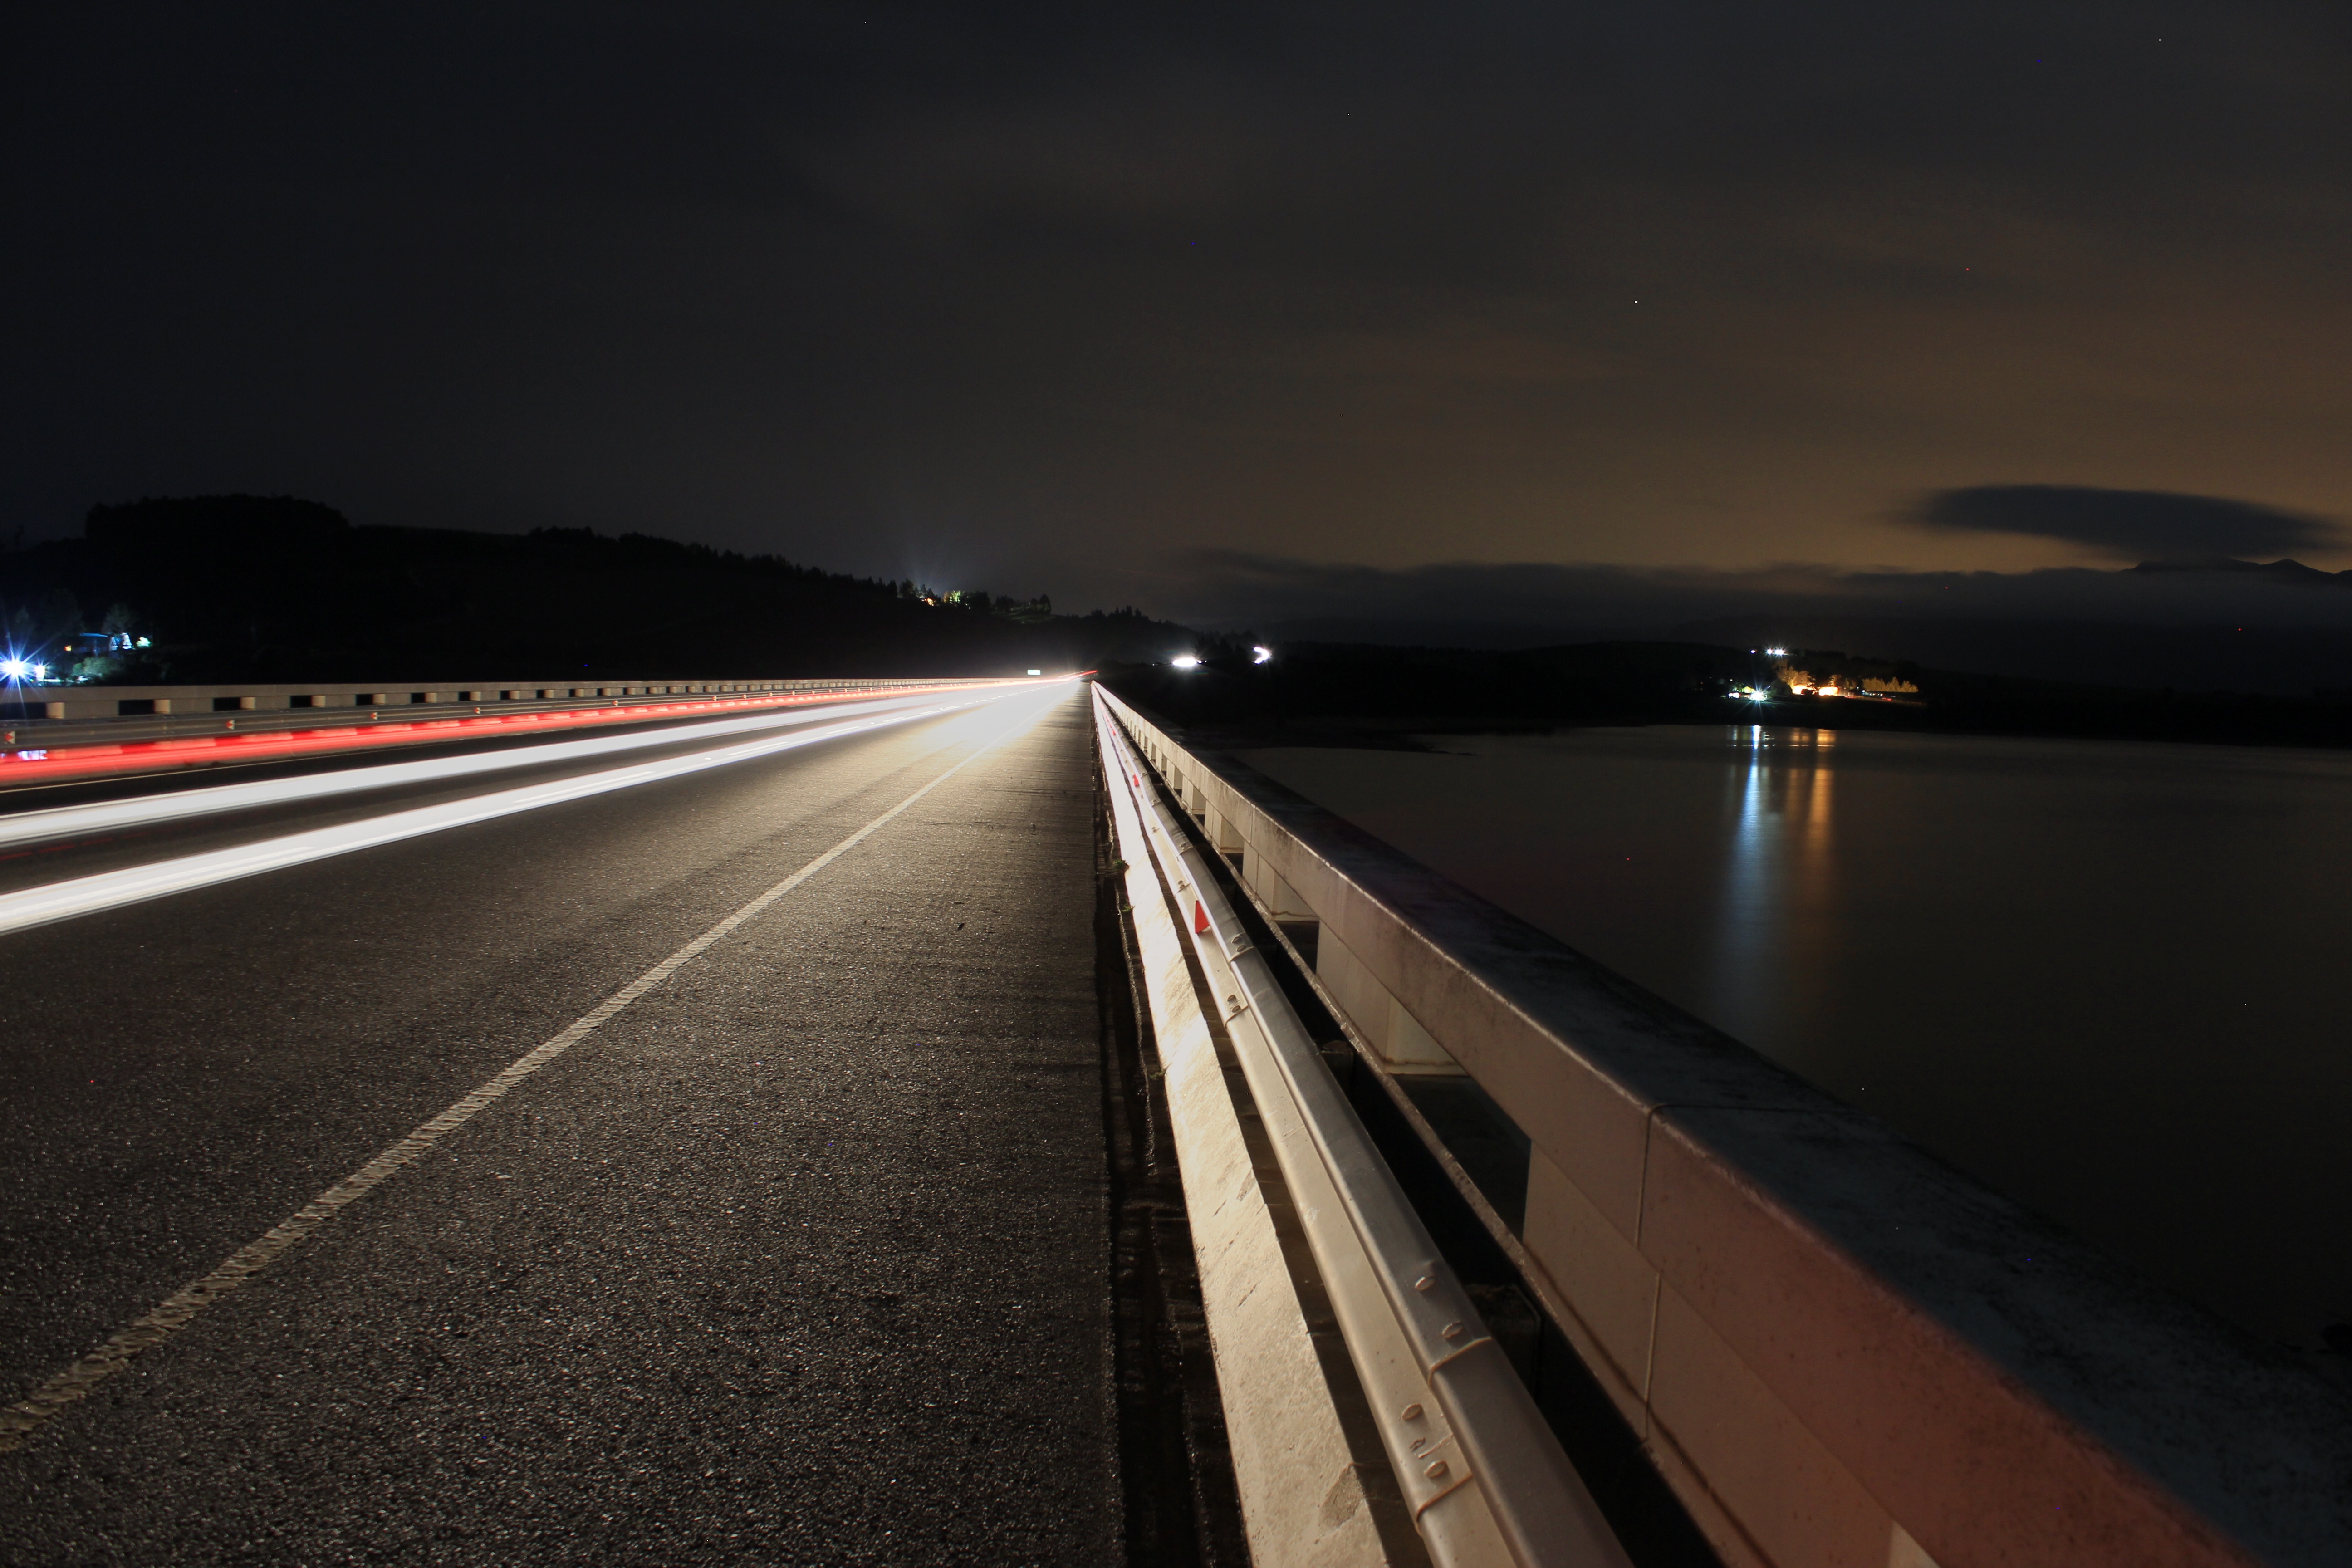
horizon, light, sunset, night, morning, highway, dawn, dusk, evening, reflection, darkness, infrastructure